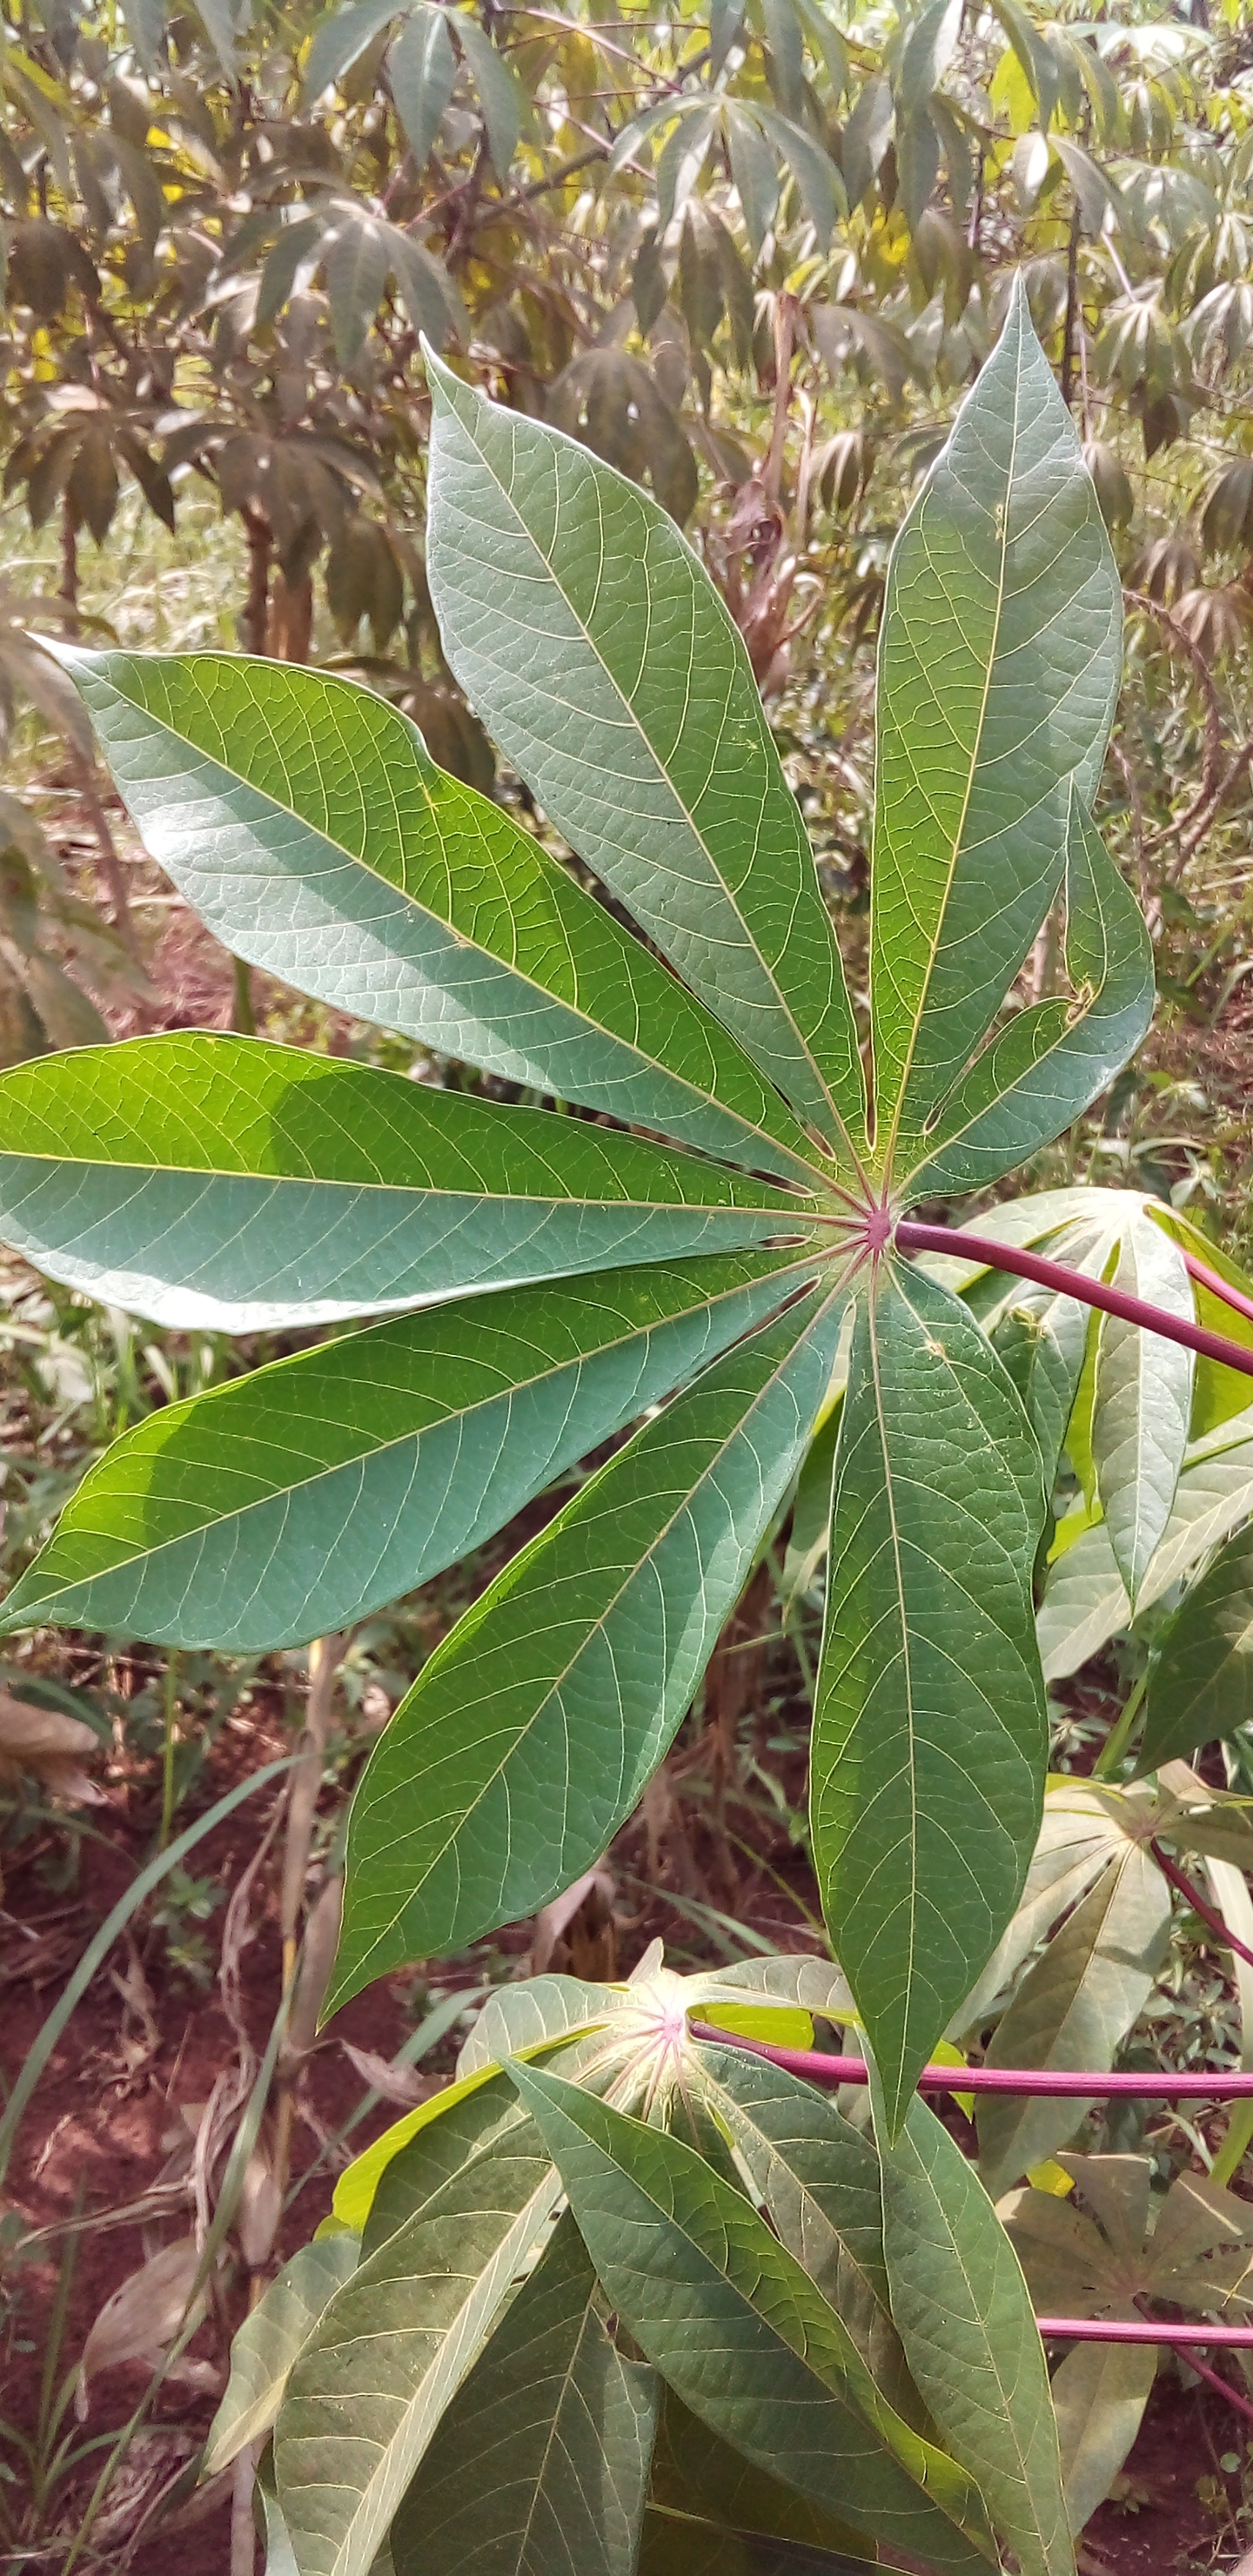
Label: healthy